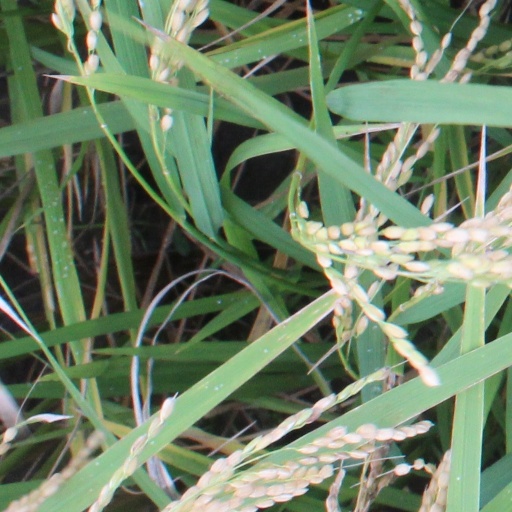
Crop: rice